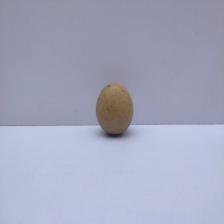
Size: Small